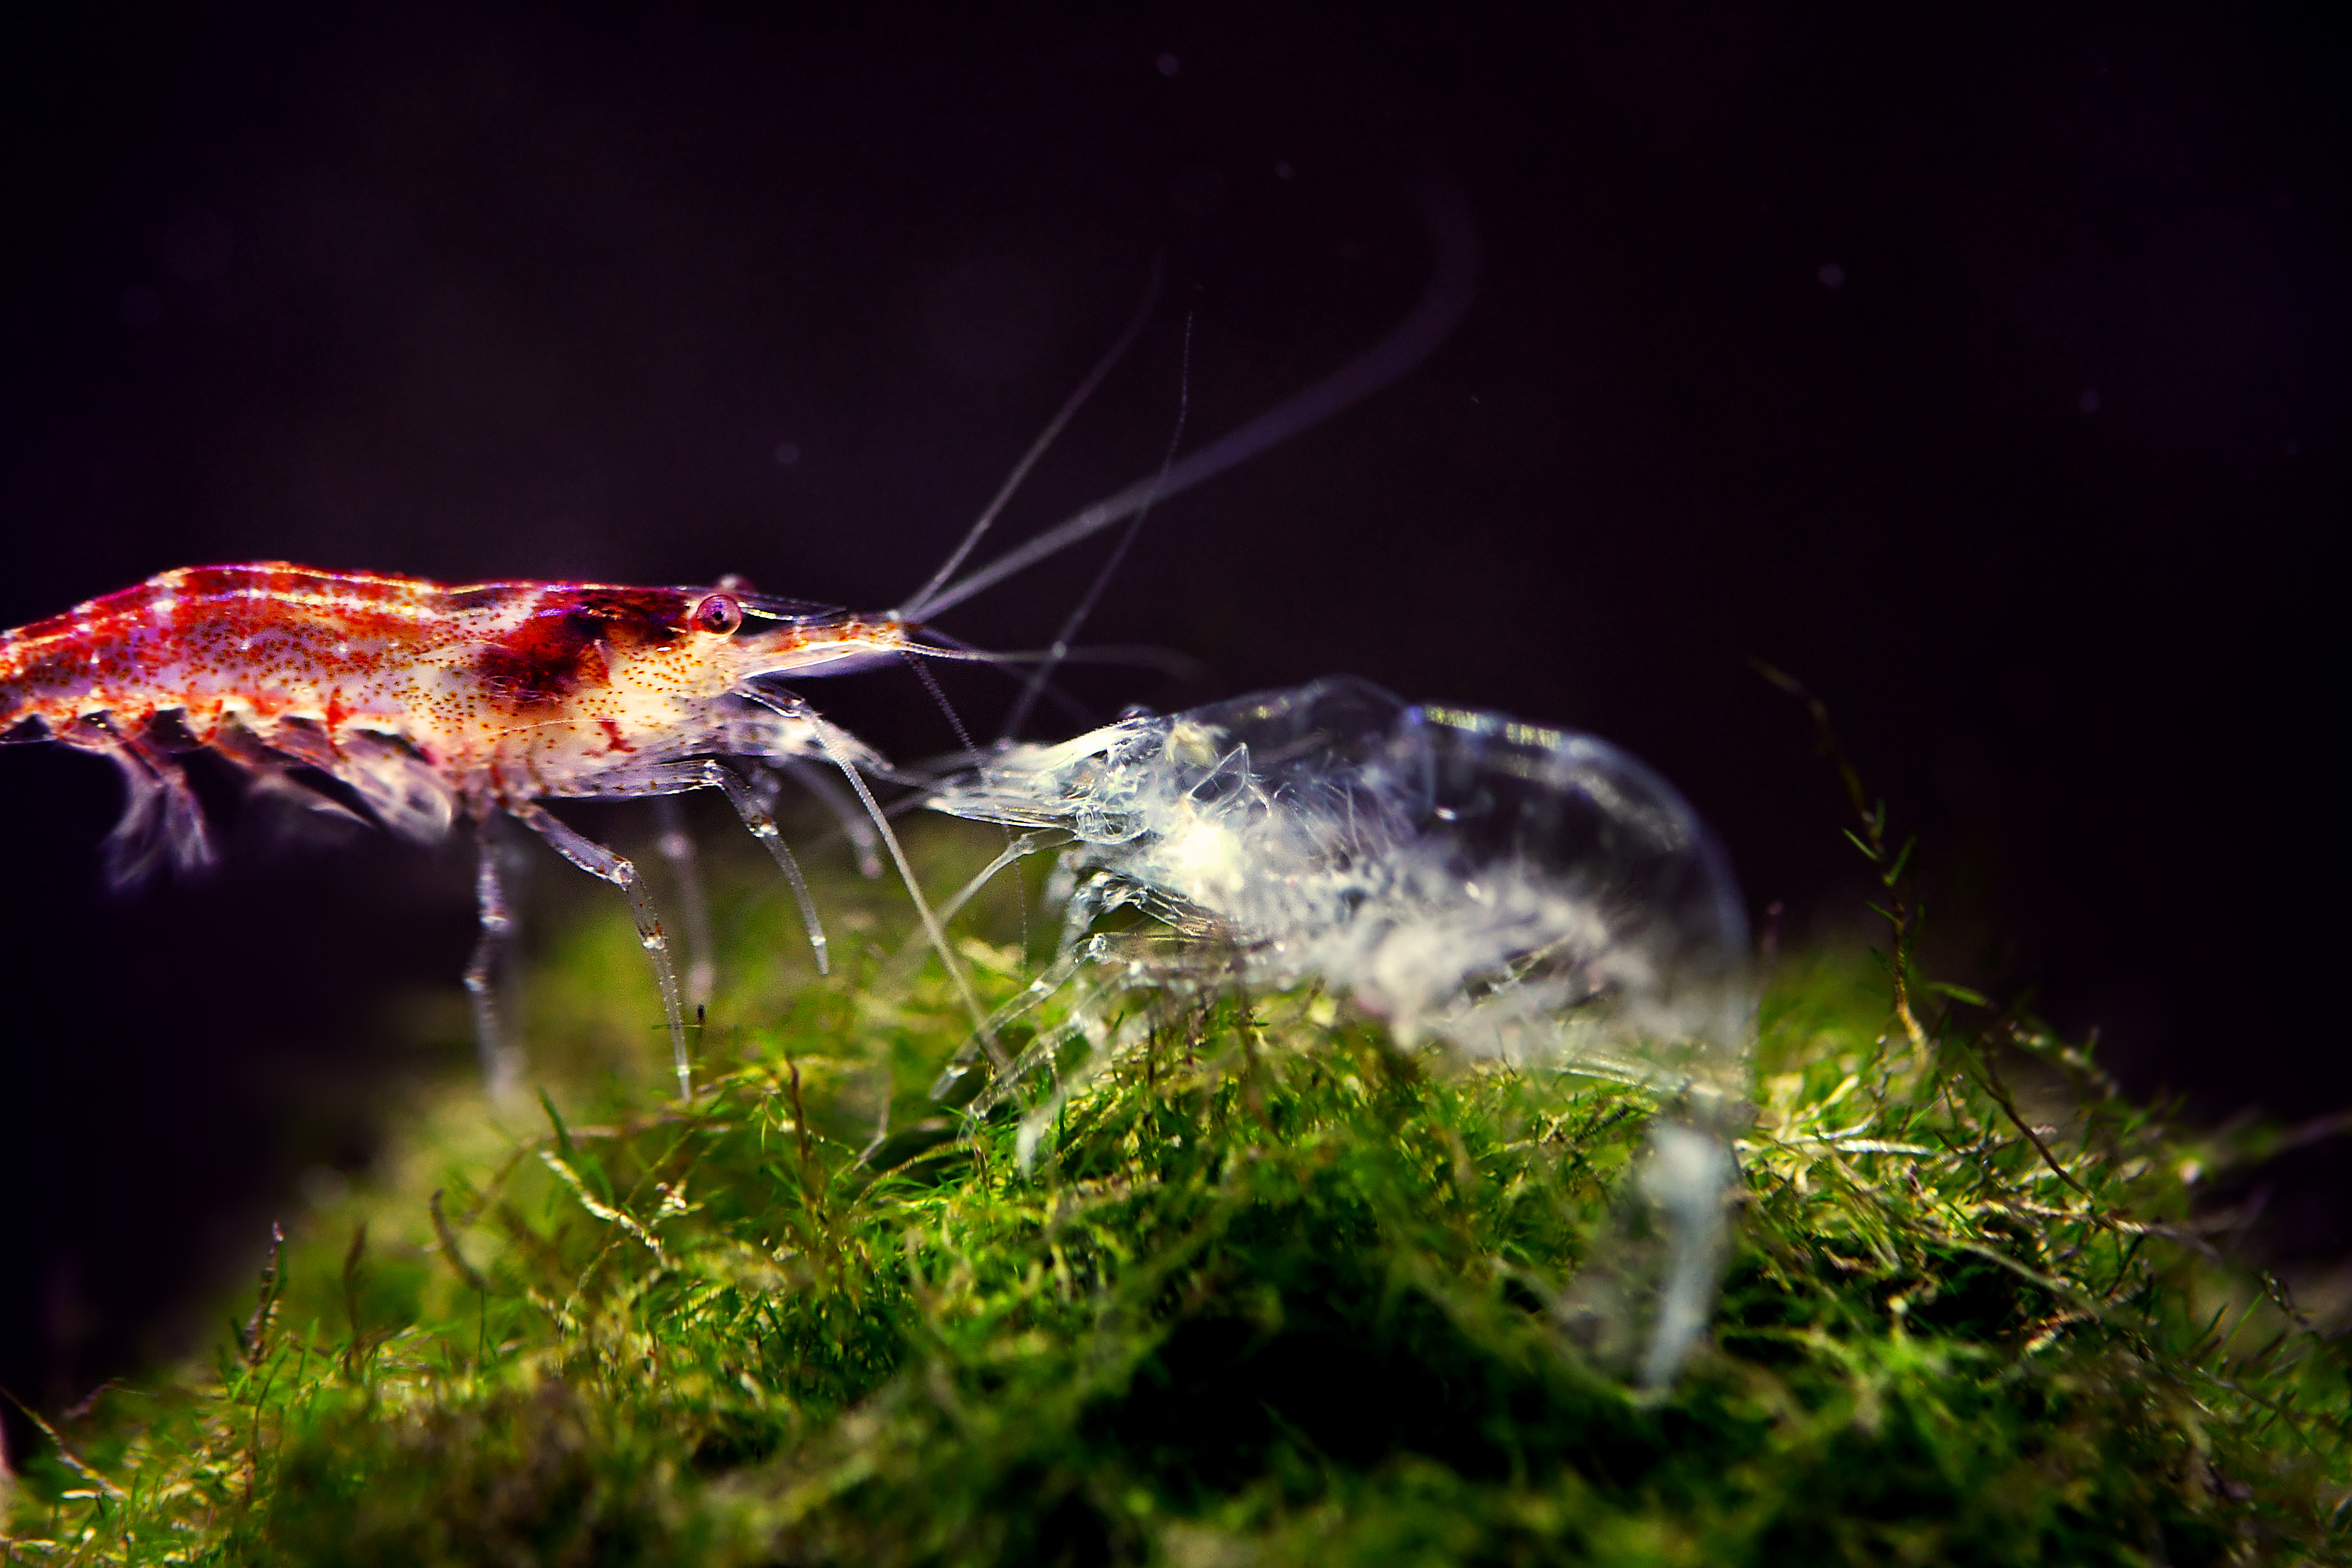
shrimp, plant, arthropod, insect, natural landscape, terrestrial plant, liquid, decapoda, grass, pest, parasite, electric blue, invertebrate, marine biology, macro photography, crustacean, pollinator, terrestrial animal, membrane winged insect, wildlife, glass, herb, darkness, cricket, wildflower, poales, still life photography, night, cricket like insect, autumn, moisture, plant stem, grassland